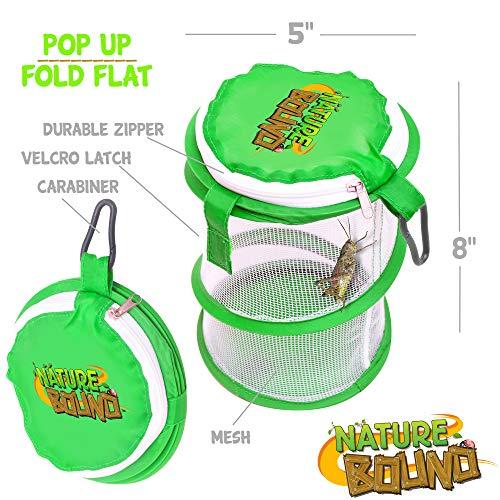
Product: Nature Bound NB528 Pop Up Critter Catcher Habitat Kit with Carabiner Clip & Zipper Lid, One Size, Green
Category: Toys & Games | Learning & Education | Science Kits & Toys
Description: Bug Habitat: Catch and secure bugs, critters, and flying insects.
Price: $9.99
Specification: ProductDimensions:5x5x8.5inches|ItemWeight:1.6ounces|ShippingWeight:1.6ounces(Viewshippingratesandpolicies)|DomesticShipping:ItemcanbeshippedwithinU.S.|InternationalShipping:ThisitemcanbeshippedtoselectcountriesoutsideoftheU.S.LearnMore|ASIN:B01BMSFEEA|Itemmodelnumber:NB528|Manufacturerrecommendedage:24months-15years